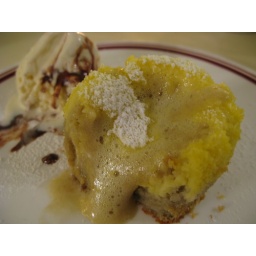
by blue duck workshop